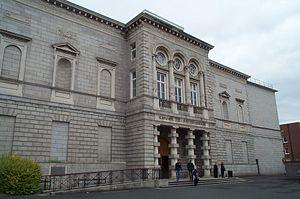
L'Arrestation du Christ est un tableau de Caravage peint en 1602 et conservé à la Galerie nationale d'Irlande à Dublin. Il représente un épisode du Nouveau Testament au cours duquel Judas vient à la rencontre de Jésus et l'embrasse afin de le désigner aux soldats qui viennent pour l'arrêter. Sept personnages sont représentés à mi-corps, au sein d'une composition très dense qui joue sur les expressions, les mouvements et les jeux d'ombre et de lumière. Parmi ces personnages apparaît un homme porteur d'une lanterne : il s'agit vraisemblablement d'un autoportrait du peintre lombard.
La Galerie nationale d'Irlande abrite la collection nationale d'art irlandais et européen. Fondée en 1854 à Dublin, elle ouvrit ses portes dix ans plus tard. L'entrée est gratuite. L'actuel directeur est Sean Rainbird.
Le tourisme en Irlande représente une activité économique importante pour les deux entités de l'île d'Irlande, l'État d'Irlande indépendant et l'Irlande du Nord, une nation constitutive du Royaume-Uni.